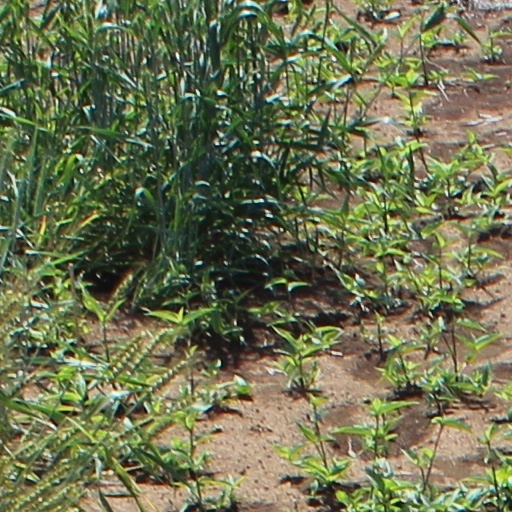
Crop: wheat